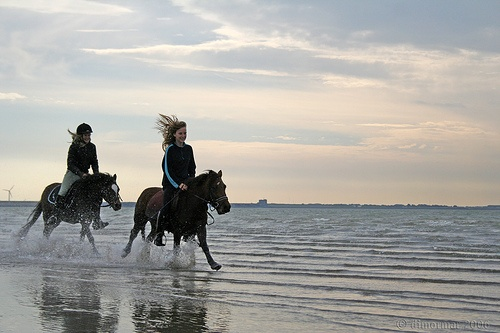
Two women riding on the beach on horses.
Two women are riding horses along the beach.
two women ride horse through shallow water near the shore
Two beautiful women riding horses on a beach.
Two women gallop on horses through the water.